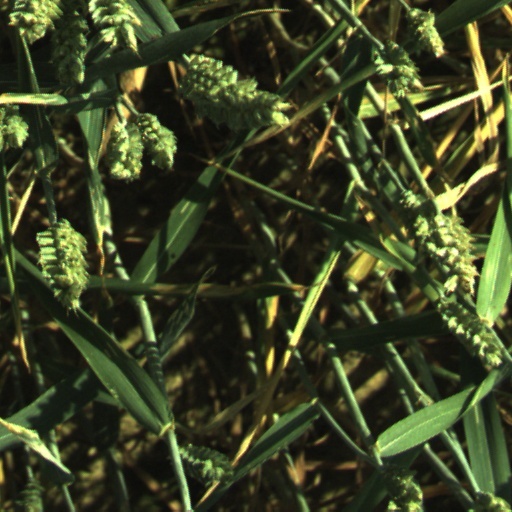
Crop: wheat